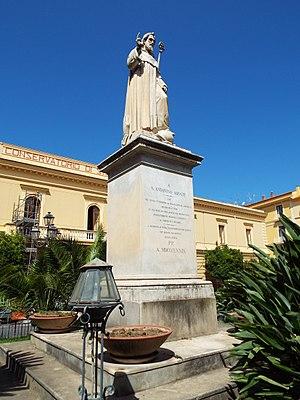
Né vers la fin du VIᵉ siècle, Antonin de Sorrente devint vite un chrétien très pieux. Plus tard, Antonin est attiré par la vie monastique. C'est pourquoi il entra comme moine au Monastère Saint-Agrippin. Quelque temps plus tard, il en devint l'Abbé. Après un long et saint règne, le vieil homme se retira comme ermite près de Sorrente Il y mourut vers 625. Canonisé par l'Église catholique romaine et Orthodoxe, Saint Antonin de Sorrente est inscrit au Martyrologe Romain, et est fêté liturgiquement et localement le 14 février